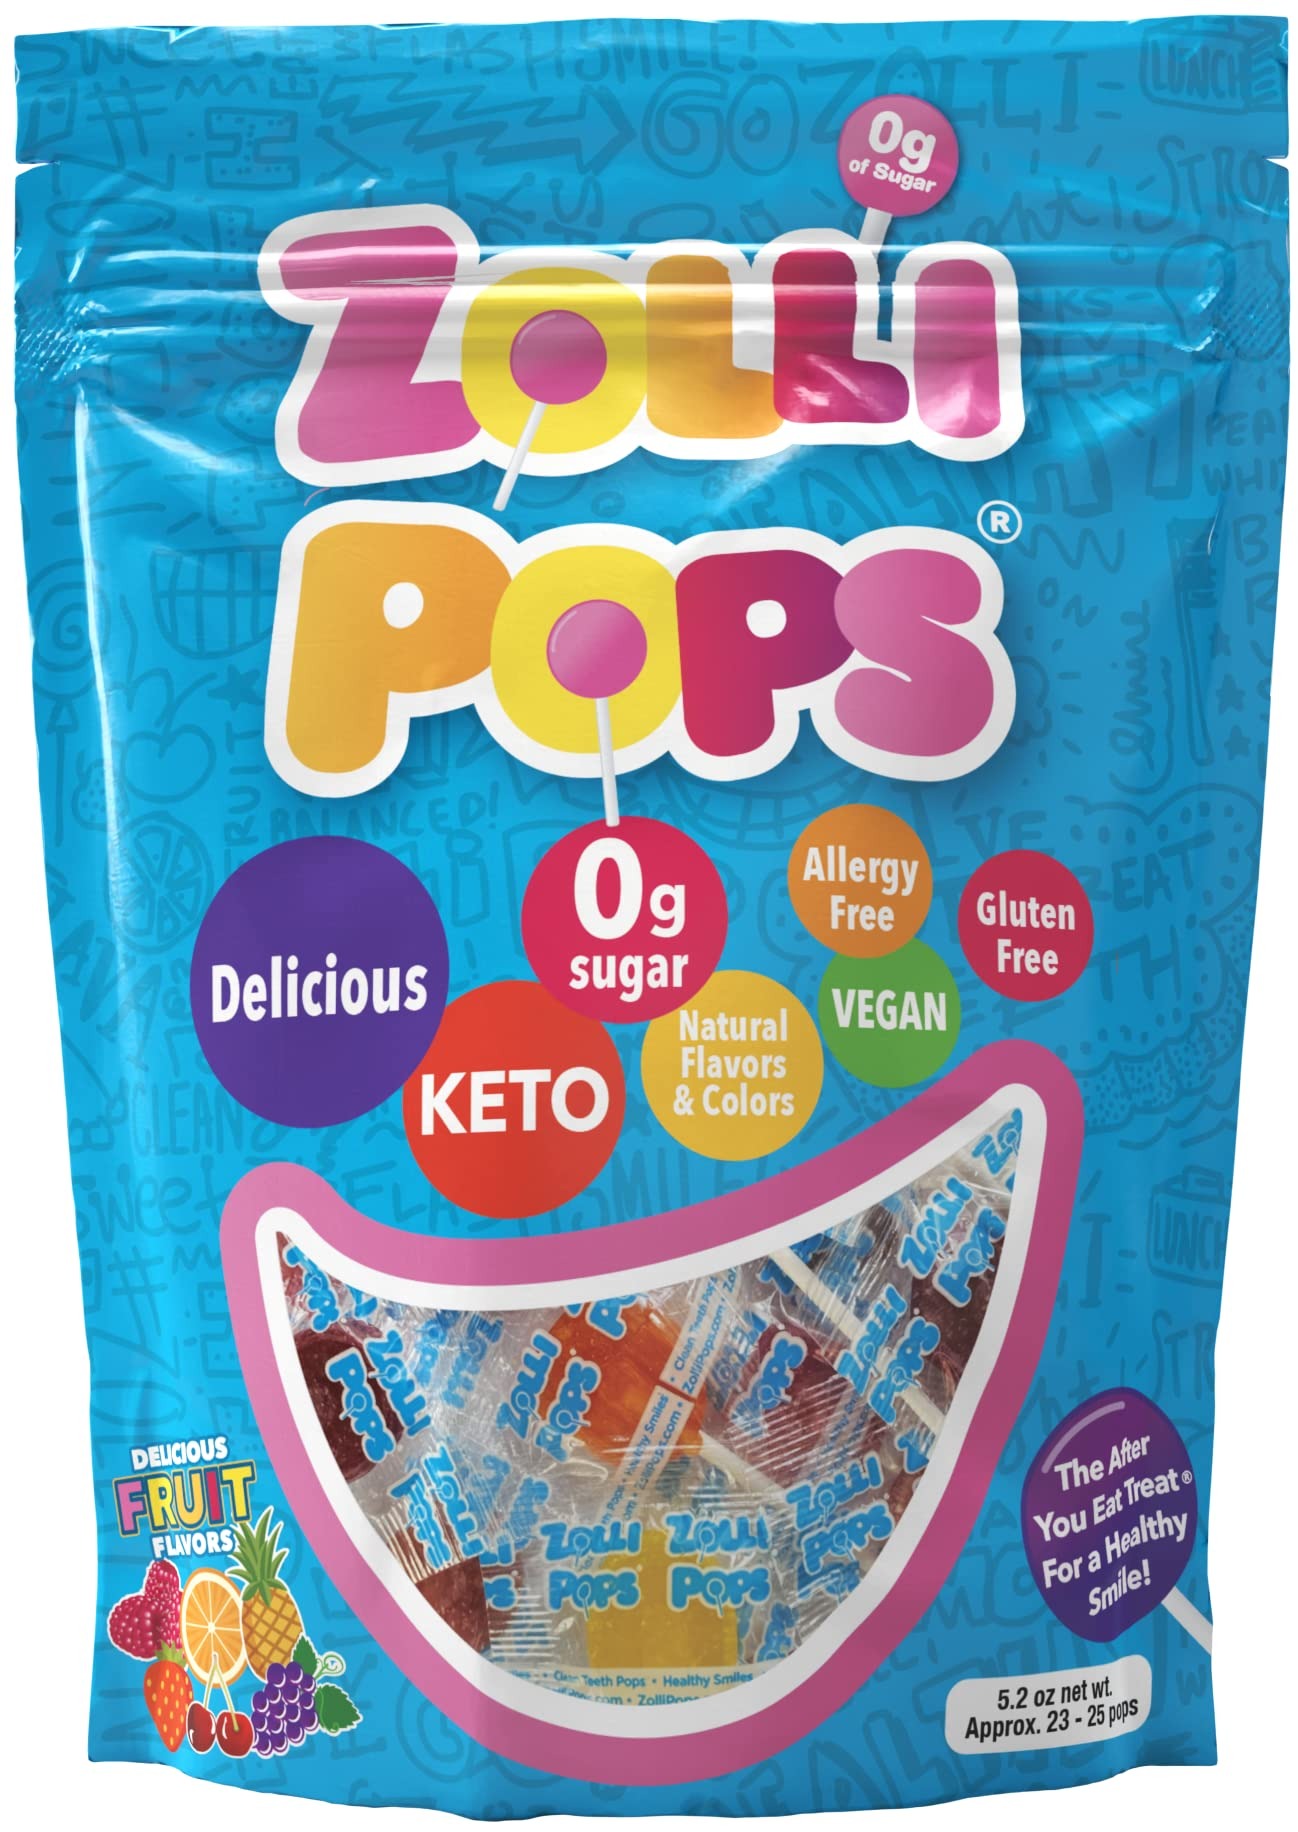
Item Name: Zollipops Clean Teeth Lollipops, Anti Cavity, Sugar Free Candy for a Healthy Smile Great for Kids, Diabetics and Keto Diet, Natural Fruit Variety, 5.2oz (packaging may vary)
Bullet Point 1: SUGAR FREE CANDY: Zollipops offers a variety of delicious, sugar-free candies that are made of stevia and other smile friendly ingredients that are actually good for your teeth. Packaging may vary.
Bullet Point 2: GUILT-FREE TREAT: Zolli's lollipops are also known as the "After You Eat Treat", so our kids can enjoy one after every meal, for clean teeth and healthier smile. Zollipops are not only sugar-free, but also non-GMO, gluten-free, dairy-free, nut-free, vegan, diabetic friendly, keto friendly, kosher and Mom approved!
Bullet Point 3: ANTI-CAVITY: Zollipops help neutralize the acidity and raise the pH level in your mouth. High acidity contributes to tooth decay; by reducing acidity, Zollipops can help teeth re-mineralize faster and make them stronger and harder.
Bullet Point 4: EVERYONE'S FAVORITE: Zollipops are favorite among the dentists, teachers and parents. Ideal for schools, dental and health care offices, and families who love to smile. These healthy treats are perfect for everyone, and great rewards or prizes for young children.
Bullet Point 5: CAUSE BASED: The kidpreneur Alina Morse founded Zollipops with the love of candies and helping others. Today, the company donates 10% of profits to its non-profit organization, Million Smiles Initiative 501(c)(3), to support oral health education and to empower kids. Zollipops delivers delicious, healthy candies with a mission to make you smile, whether that's reliving childhood or offering better things for our kids.
Value: 5.2
Unit: Ounce

Price: 7.47